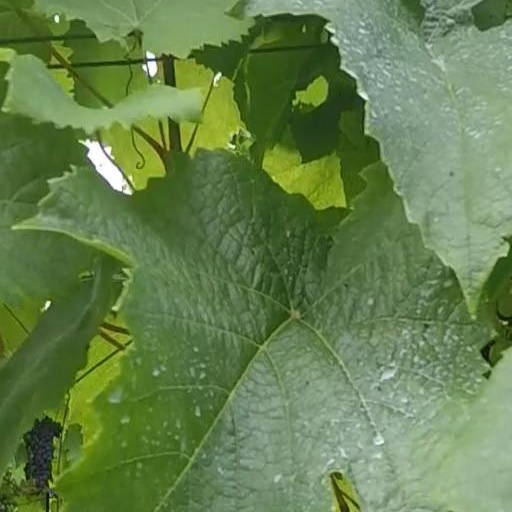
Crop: grape